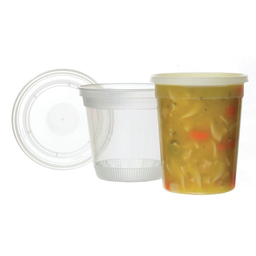
Label: paper